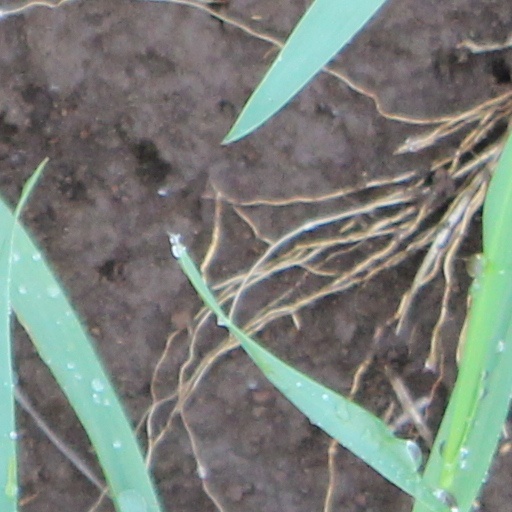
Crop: wheat